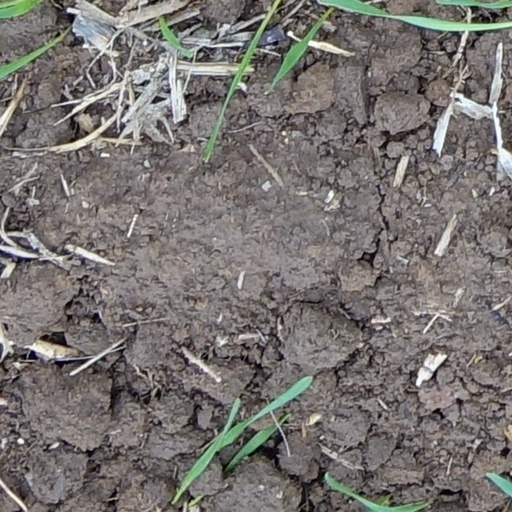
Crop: wheat